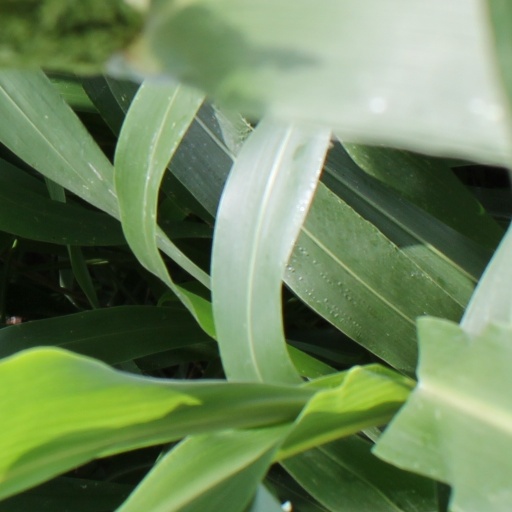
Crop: sorghum